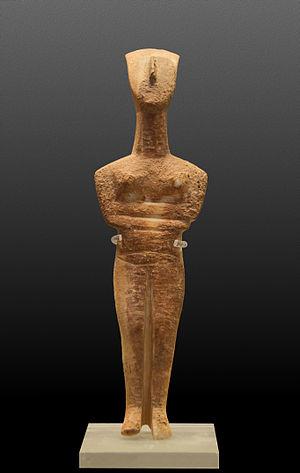
Figurine cycladique féminine en marbre. National Archaeological Museum of Athens
Une idole cycladique est une statuette en marbre, caractéristique de la civilisation des Cyclades, qui s'est développée dans un réseau de petites agglomérations situées sur plusieurs îles égéennes.